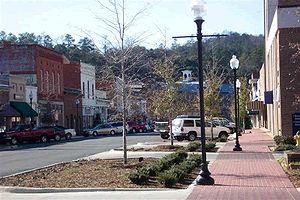
La ville de Pratville est le siège du comté d'Autauga, dans l'État d'Alabama, aux États-Unis. Elle s'étend aussi sur le comté voisin d'Elmore. Lors du recensement de 2010, sa population était de 33 960 habitants.